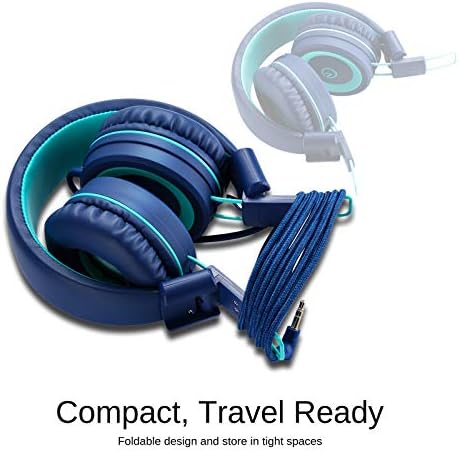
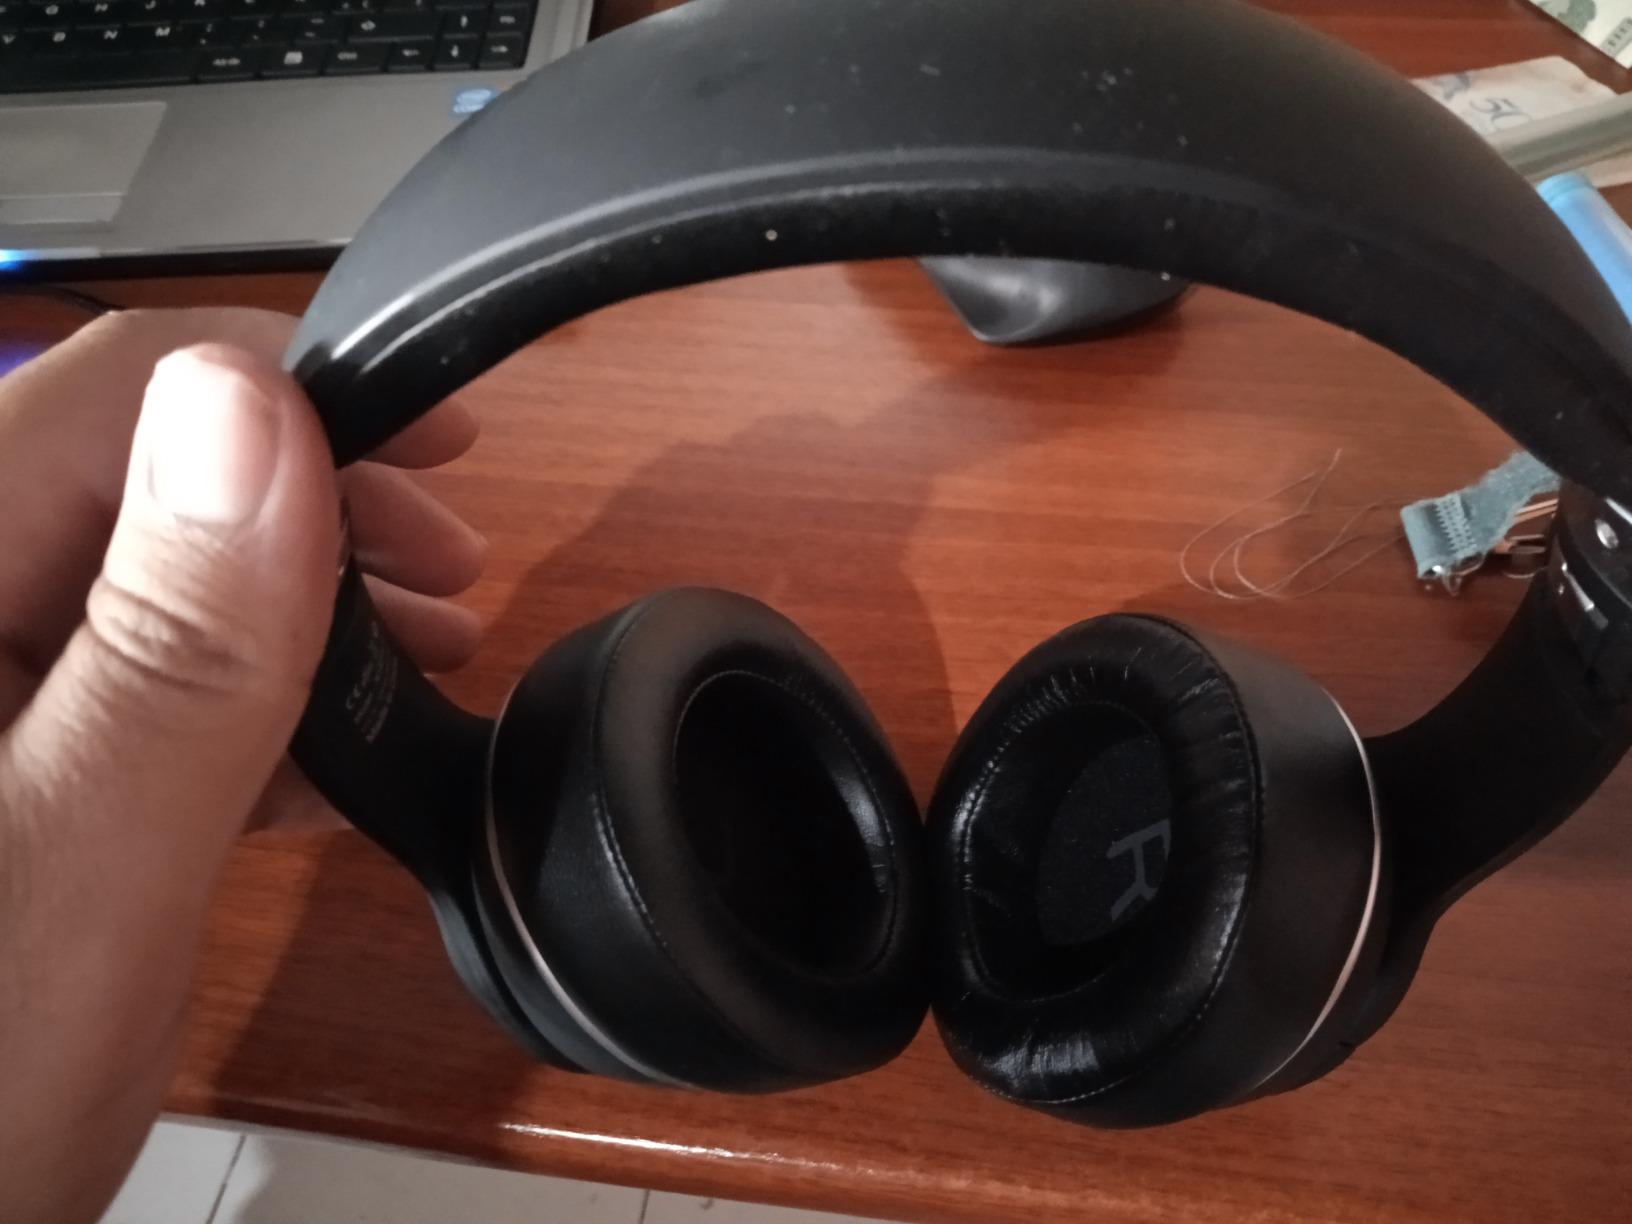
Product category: headphones
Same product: no